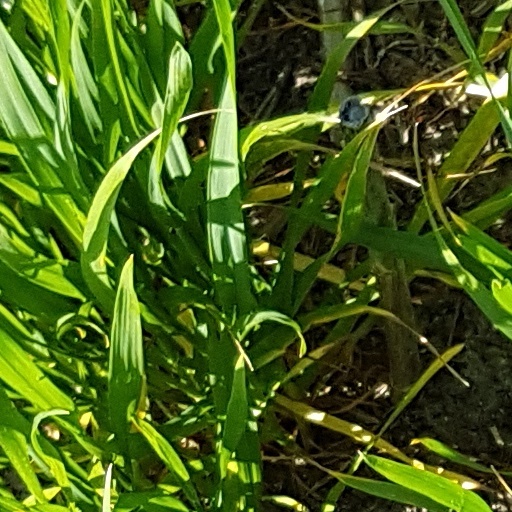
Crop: wheat